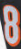
Number: 8